Christoph Ingenhoven

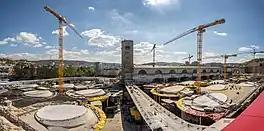
Construction work for the new railway station in Stuttgart

Christoph Ingenhoven pursues an approach to sustainable architecture that strives for the highest ecological, architectural and artistic goals. The structural designs provide for the use of natural resources such as sunlight, geothermal energy, rainwater and air conditioning through natural ventilation and are adapted to the surrounding (urban) landscape as site-specifically as possible. Ingenhoven calls his concept of holistic, interdisciplinary, sustainable architecture "supergreen". In addition to the ecological aspects, the supergreen concept also includes social and humanistic aspects.